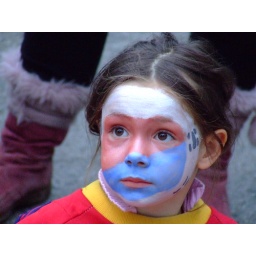
German girl in a Spanish dress cheering for South Korea